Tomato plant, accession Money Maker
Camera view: tilt-top (135 deg); turntable rotation: 30 degrees
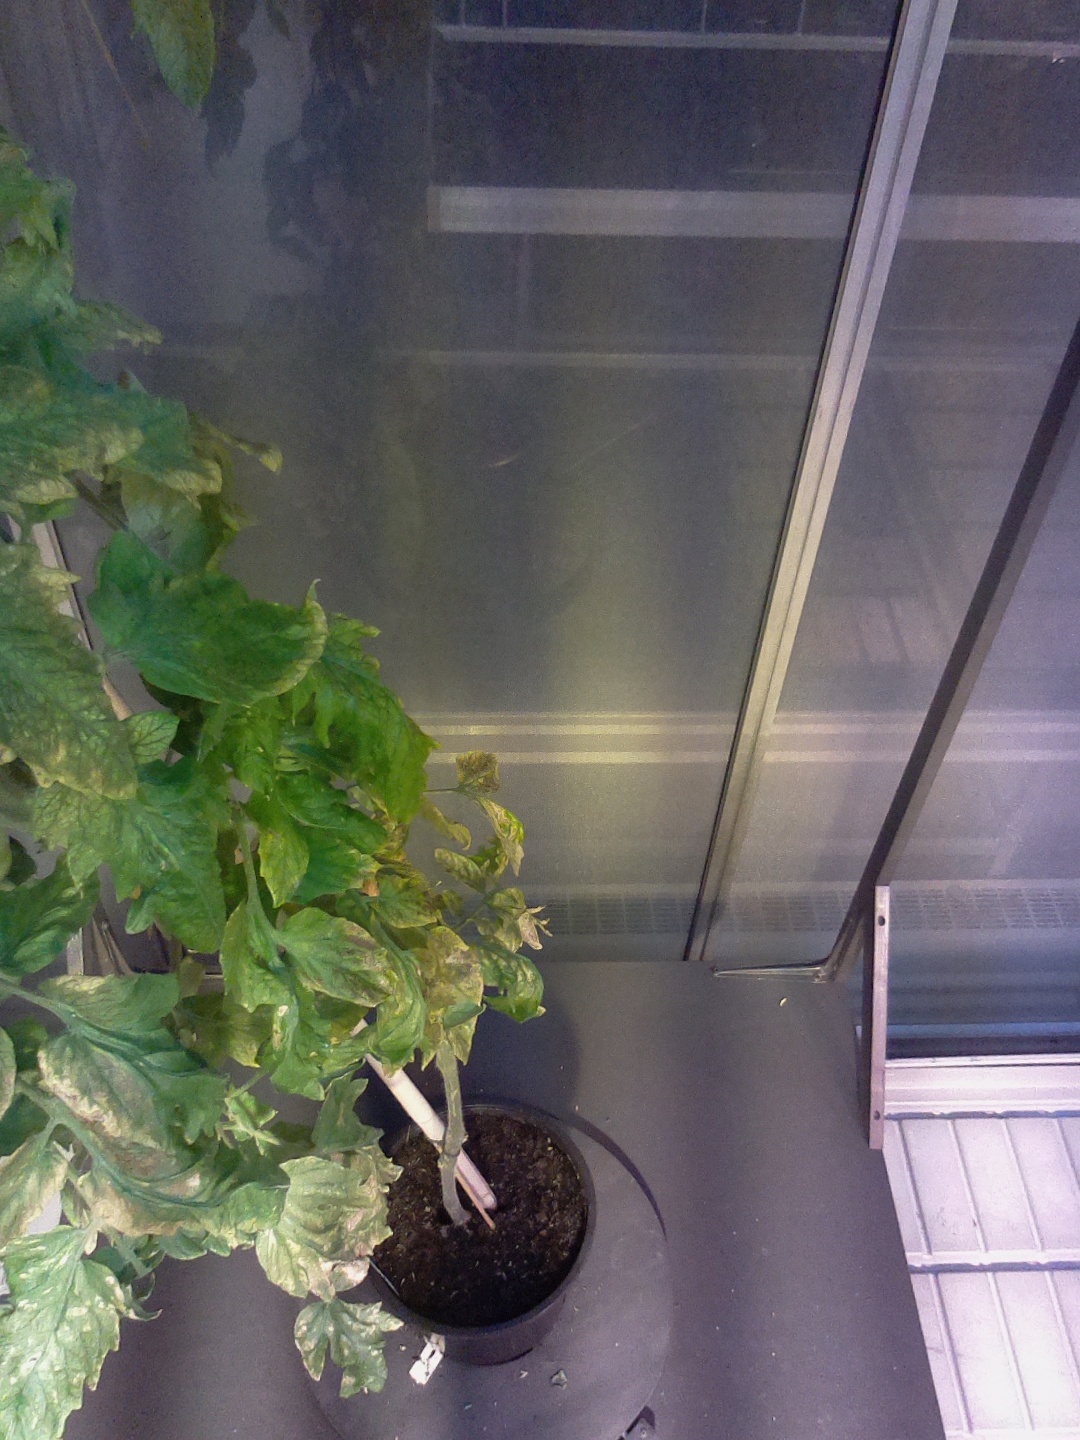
BBCH growth stage 79: 90% -100% of final fruit size